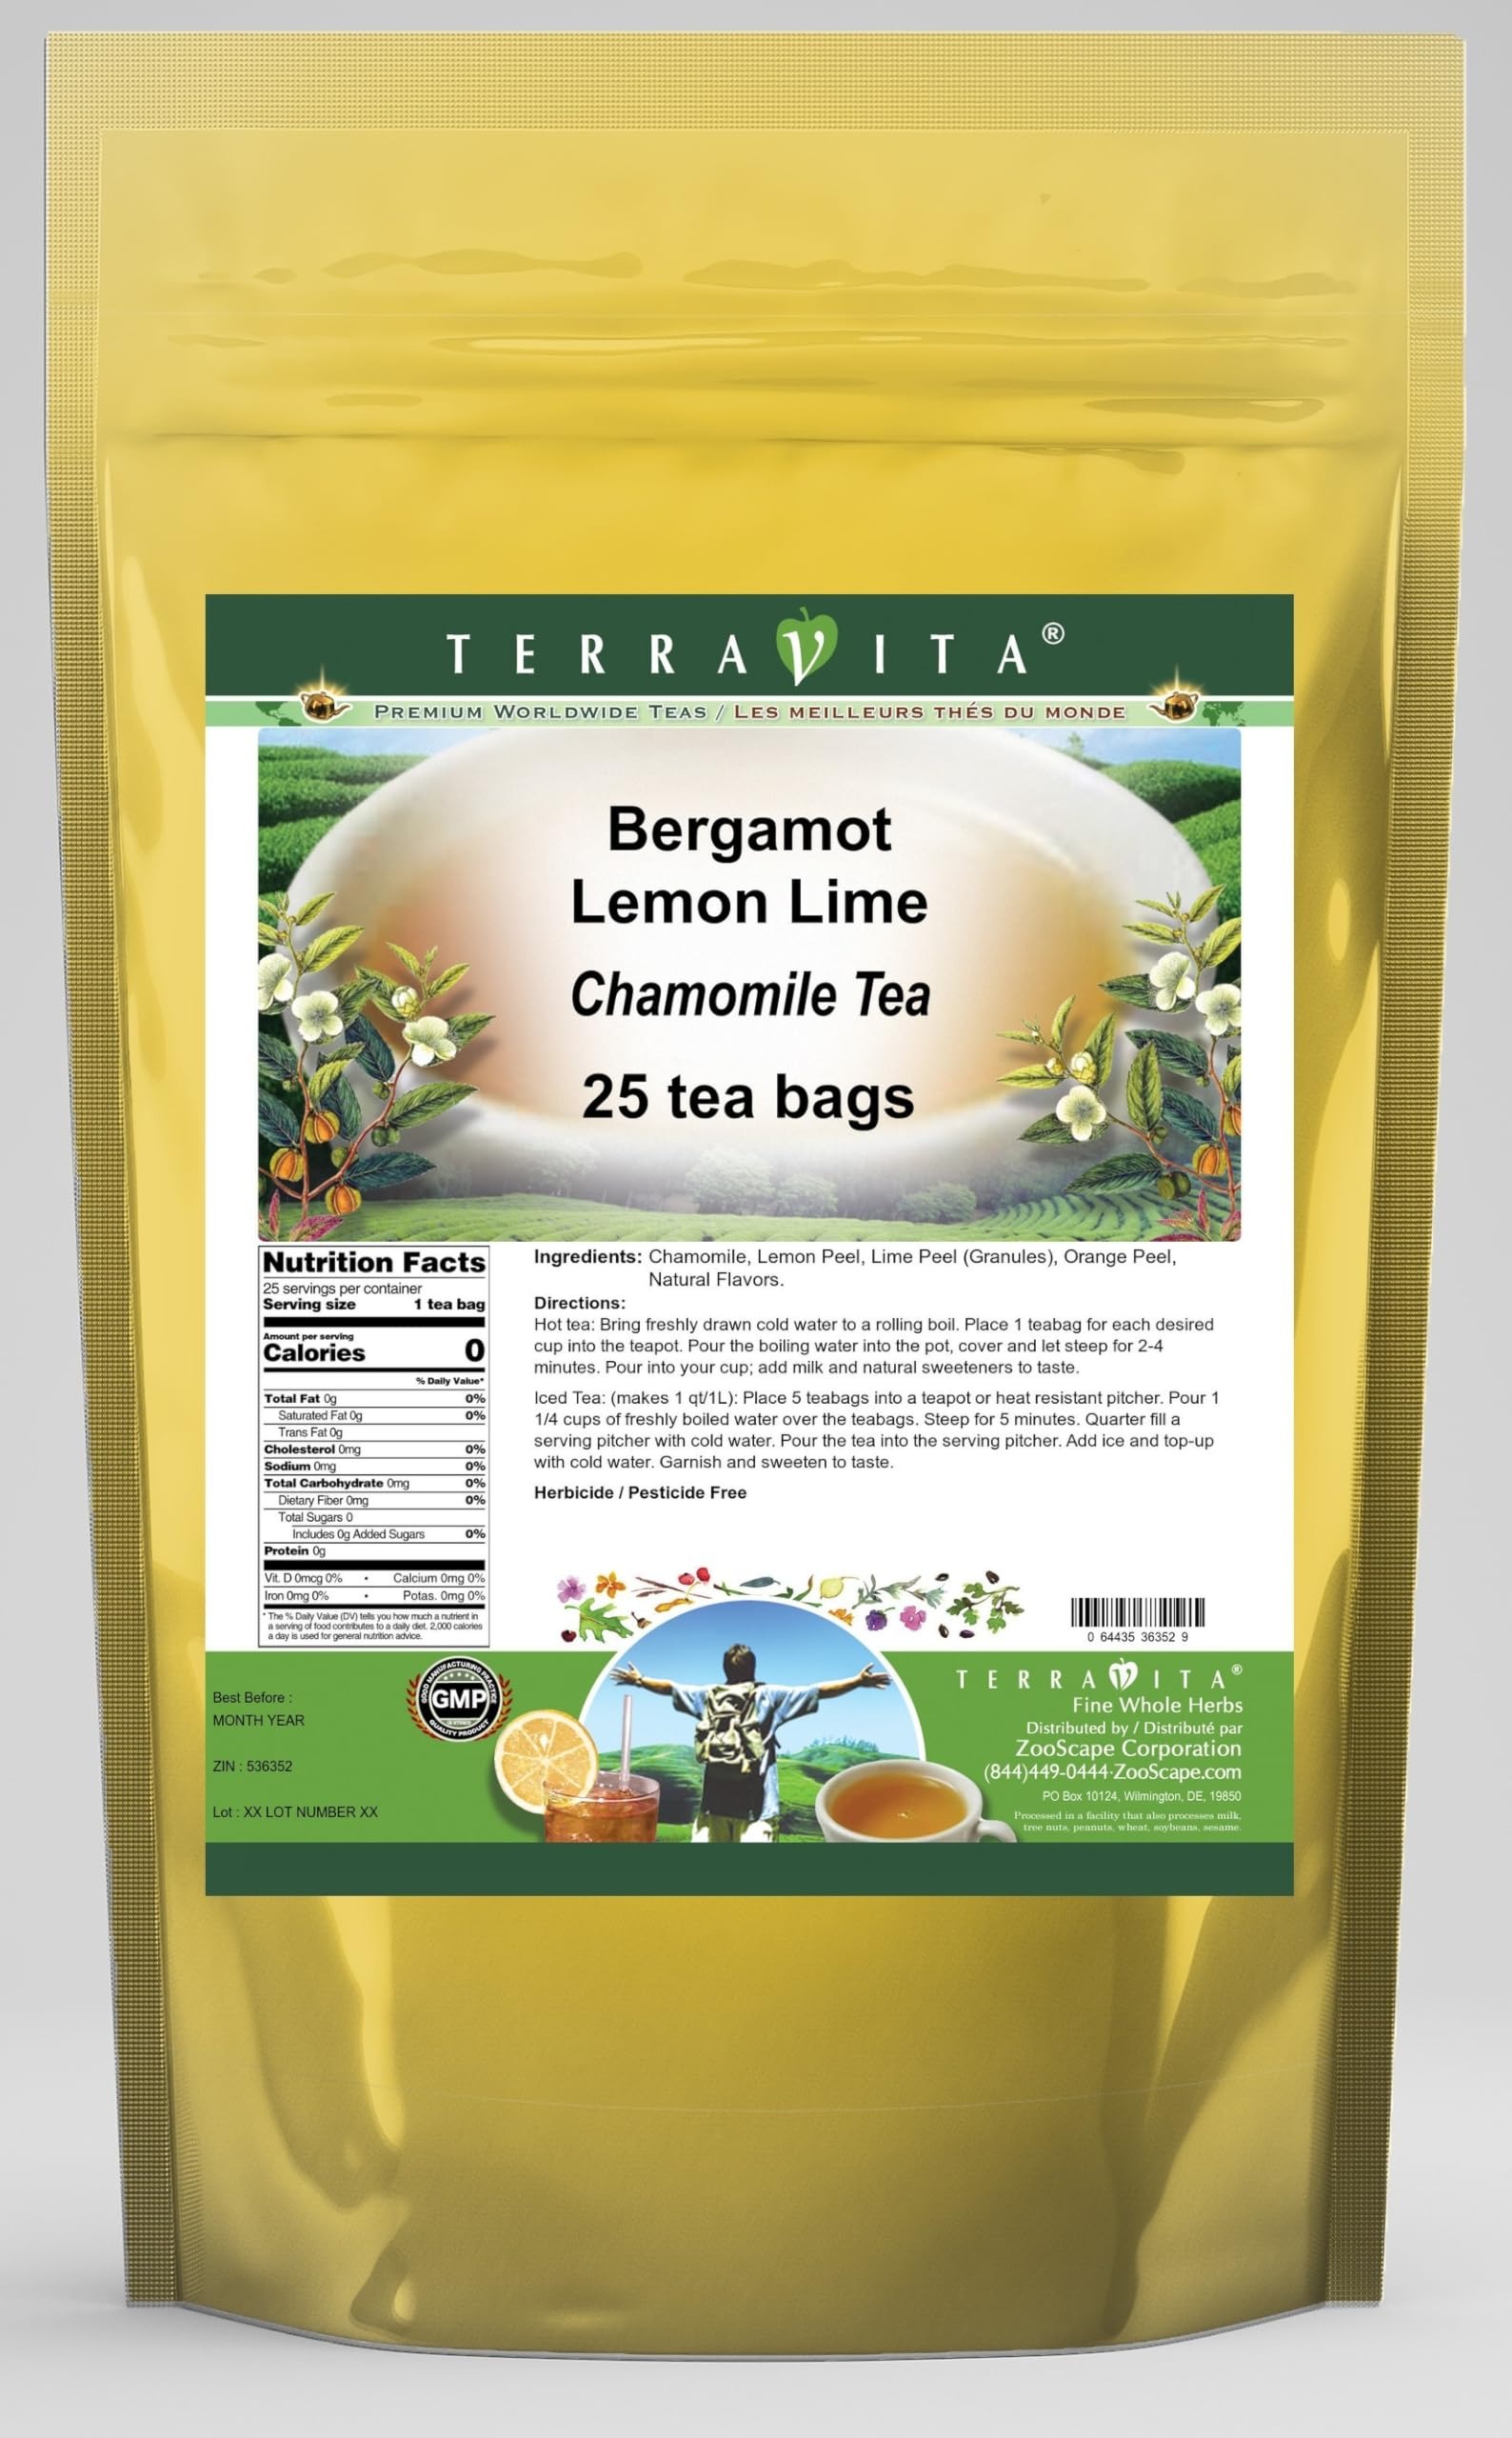
Item Name: Bergamot Lemon Lime Chamomile Tea (25 tea bags, ZIN: 536352) - 2 Pack
Bullet Point 1: Our Bergamot Lemon Lime Chamomile Tea is a delicious flavored Chamomile tea with Lemon Peel, Lime Peel and Orange Peel that you will enjoy relaxing with anytime! The natural Bergamot Lemon Lime taste is delicious! - Ingredients: Chamomile tea, Lemon Peel, Lime Peel, Orange Peel and Natural Bergamot Lemon Lime Flavor.
Bullet Point 2: No fillers.
Bullet Point 3: Manufacturer: TerraVita
Bullet Point 4: Size: 25 tea bags
Bullet Point 5: Chamomile Tea Bags - Packed in a convenient upright pouch!
Product Description: Our Bergamot Lemon Lime Chamomile Tea is a delicious flavored Chamomile tea with Lemon Peel, Lime Peel and Orange Peel that you will enjoy relaxing with anytime! The natural Bergamot Lemon Lime taste is delicious! - Ingredients: Chamomile tea, Lemon Peel, Lime Peel, Orange Peel and Natural Bergamot Lemon Lime Flavor. - Hot tea brewing method: Bring freshly drawn cold water to a rolling boil. Place 1 teabag for each desired cup into the teapot. Pour the boiling water into the pot, cover and let steep for 2-4 minutes. Pour into your cup; add milk and natural sweeteners to taste. - Iced tea brewing method: (to make 1 liter/quart): Place 5 teabags into a teapot or heat resistant pitcher. Pour 1 1/4 cups of freshly boiled water over the teabags. Steep for 5 minutes. Quarter fill a serving pitcher with cold water. Pour the tea into the serving pitcher. Add ice and top-up with cold water. Garnish and sweeten to taste. - TerraVita is an exclusive line of premium-quality, natural source products that use only the finest, purest and most potent ingredients found around the world. TerraVita is hallmarked by the highest possible standards of purity, potency, stability and freshness. All of our products are prepared with the highest elements of quality control, from raw materials through the entire manufacturing process, up to and including the moment that the bottles or bags are sealed for freshness and shipped out to you. Our highest possible standards are certified by independent laboratories and backed by our personal guarantee. - TerraVita exists to meet and ensure your family's health and wellness without the harmful effects of chemicals and health products. We strive to make all of our products affordable and reliable and are constantly searching the market to maintain our af
Value: 50.0
Unit: Count

Price: 35.63